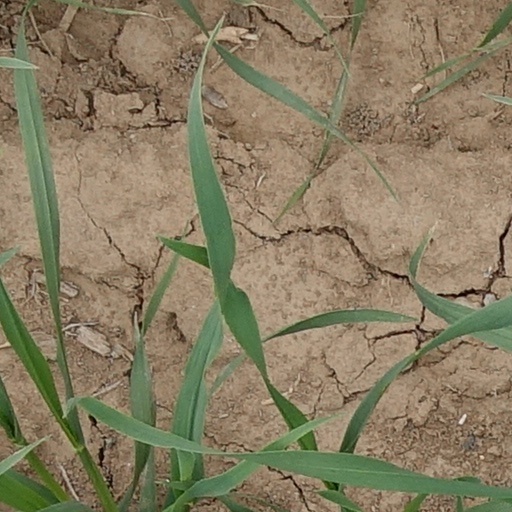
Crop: wheat